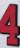
Number: 4